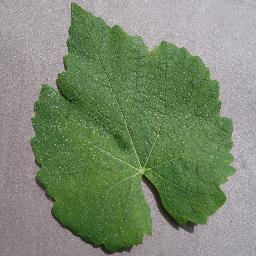
Label: Grape___healthy